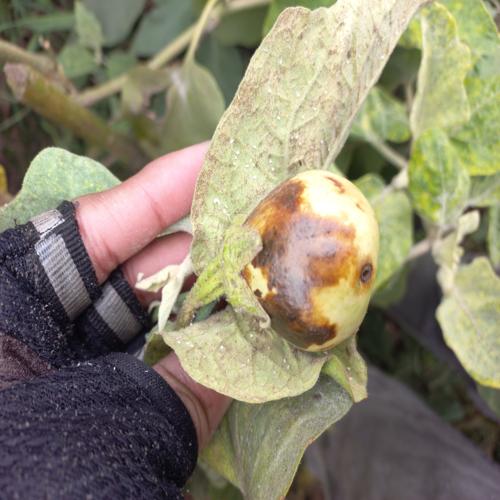
Label: Phomopsis Bright